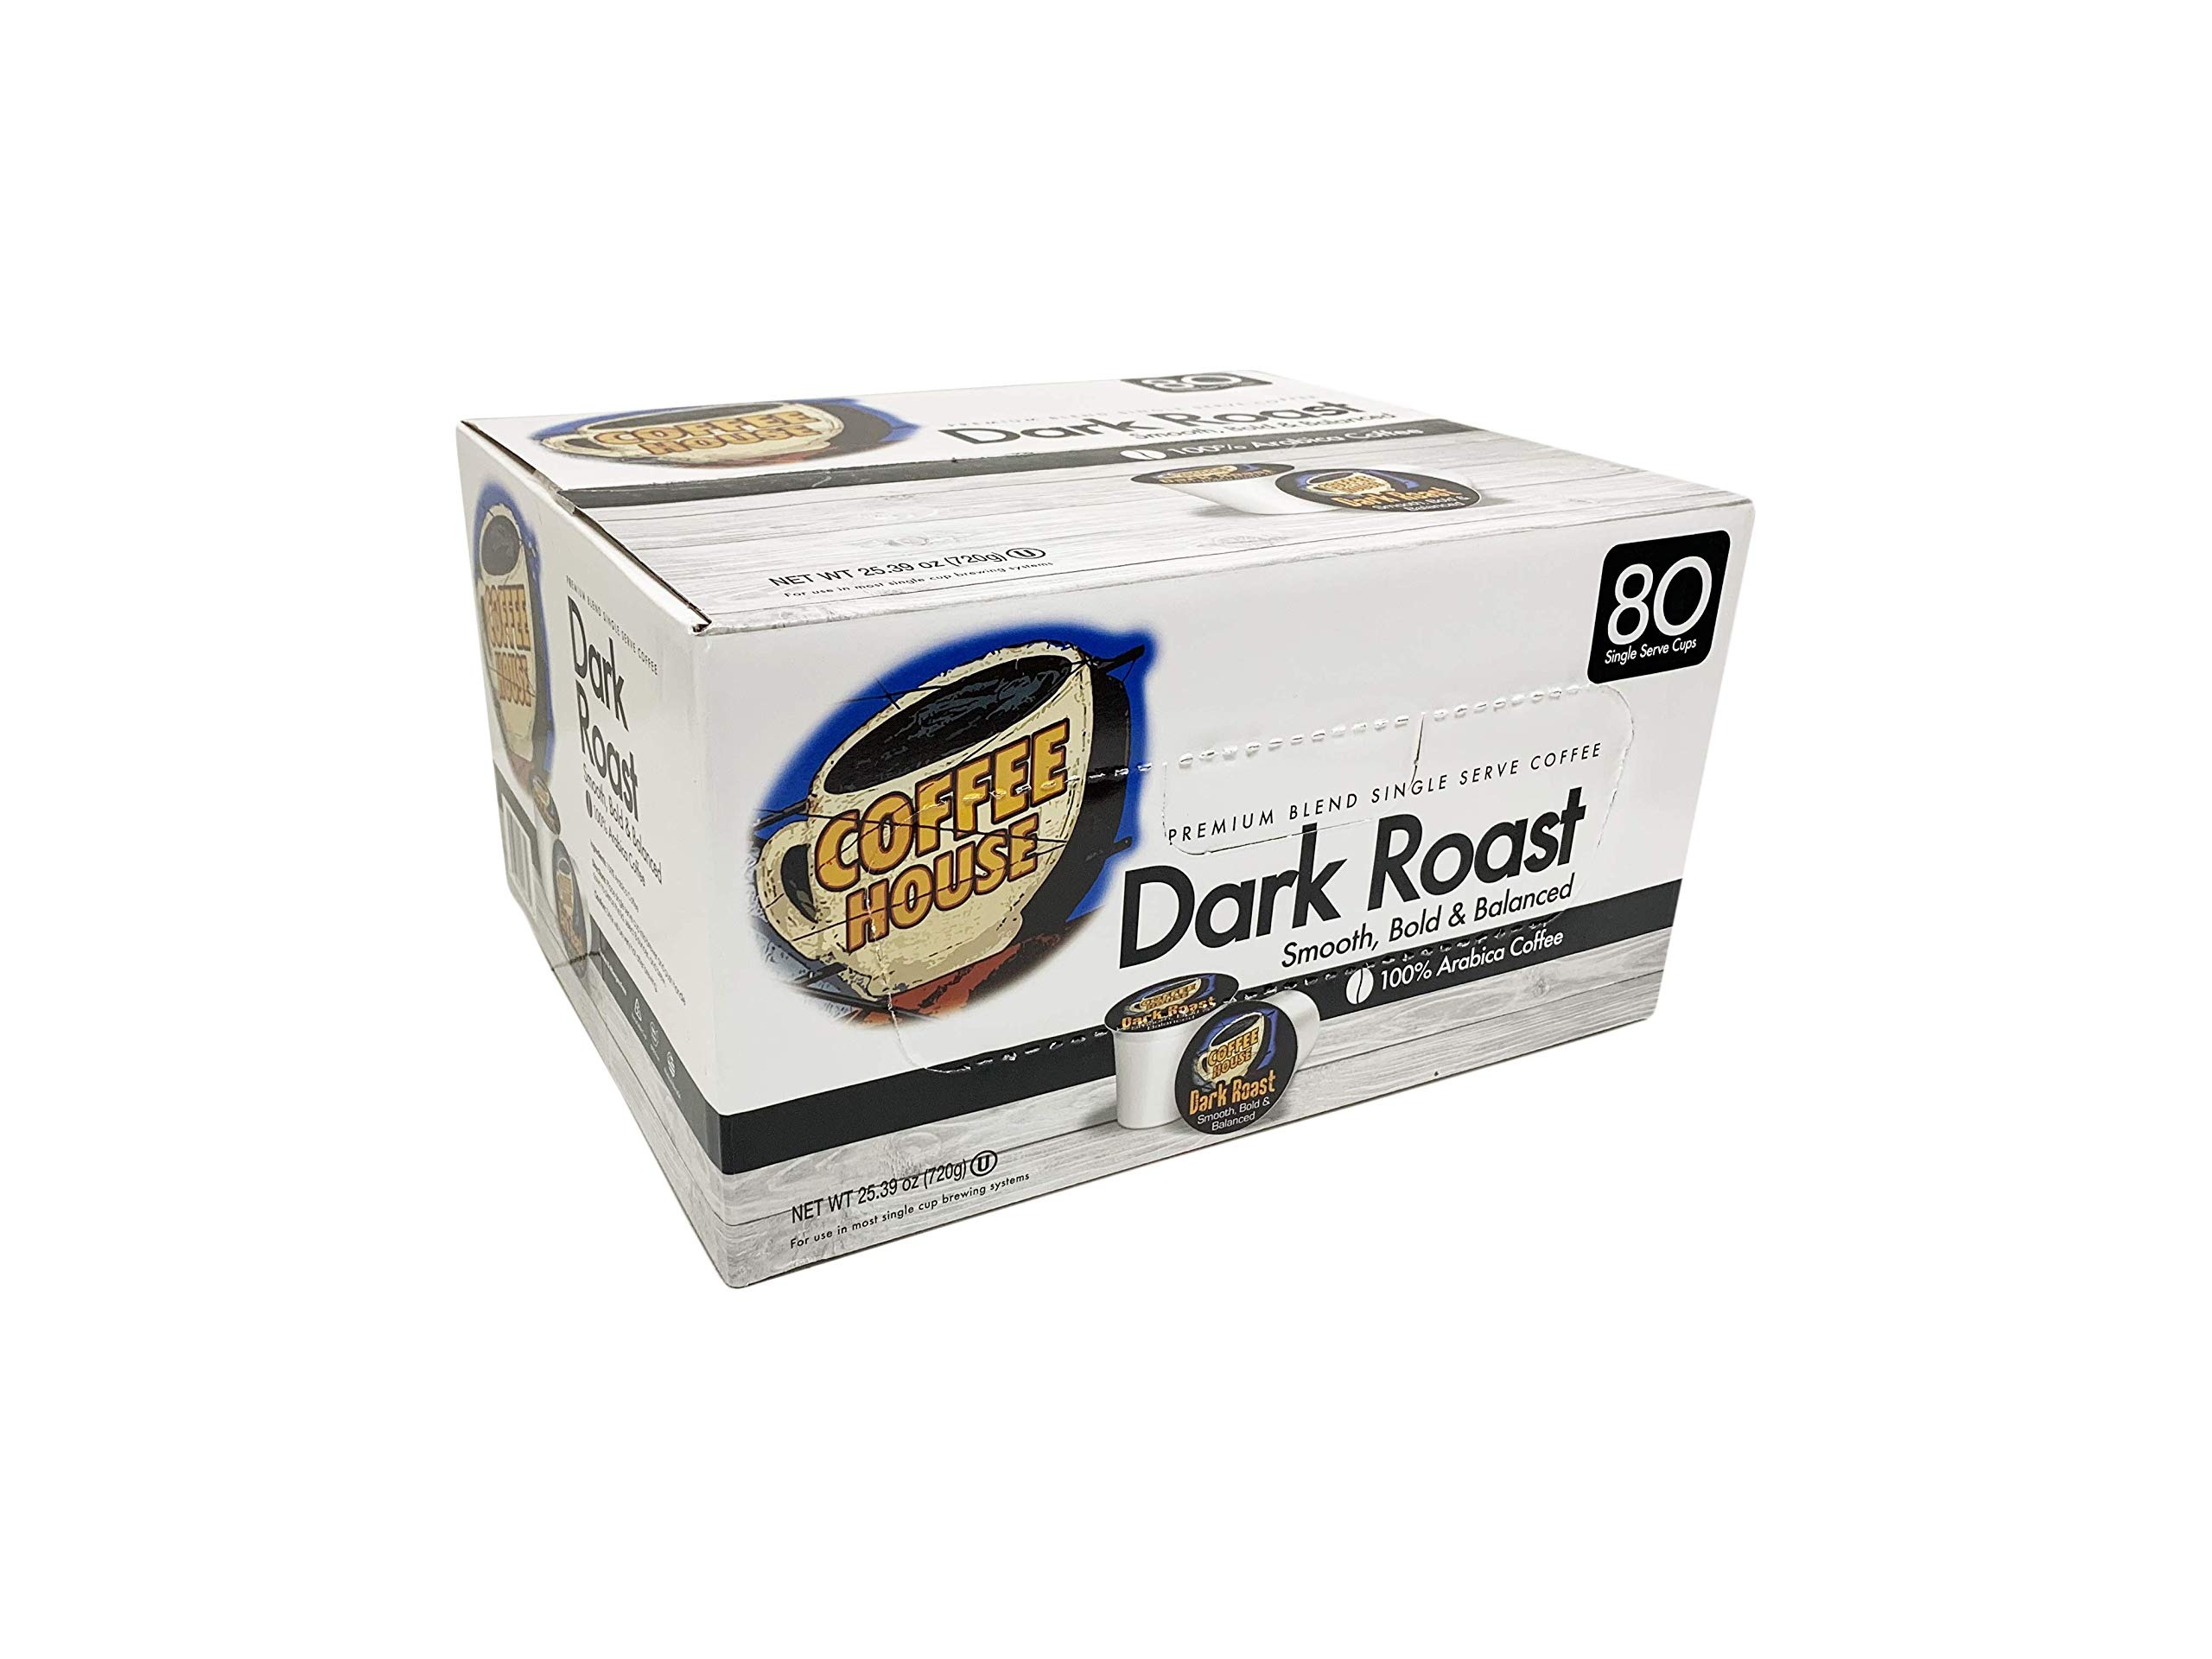
Item Name: Coffee House Premium Blend Dark Roast Single Serve Coffee, 80 Count
Value: 80.0
Unit: Count

Price: 35.15